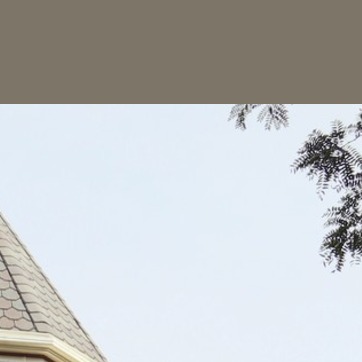
Material: sky